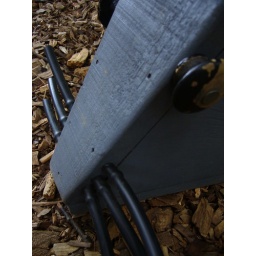
One of the treehouses looked like a giant pink elephant that was &amp;quot;scared&amp;quot; by this tiny wooden mouse.